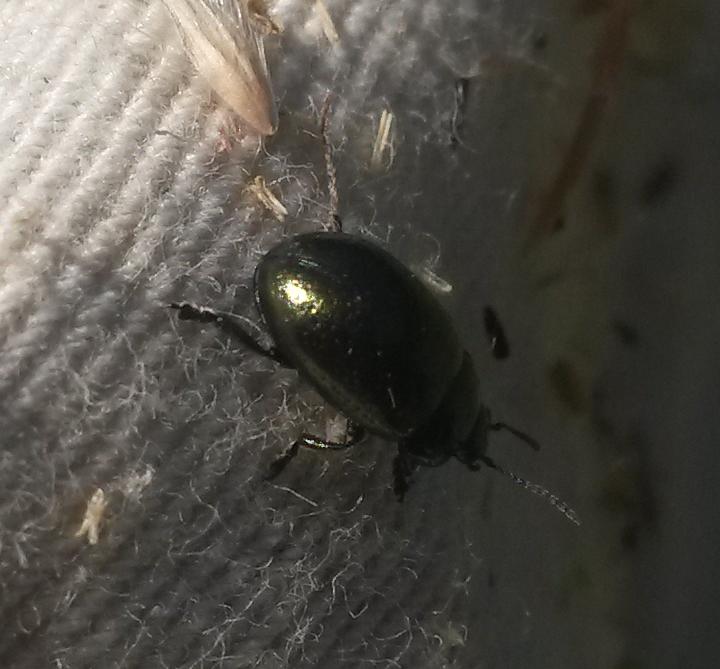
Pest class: crucifer_flea_beetle